Escuelas Pías de San Fernando

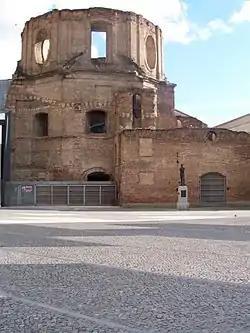

The Escuelas Pías de San Fernando is a building located in Madrid, Spain. It was formerly a church that burned down during the Spanish Civil War. The ruins have been converted into a UNED university library. It was declared "Bien de Interés Cultural" in 1996.